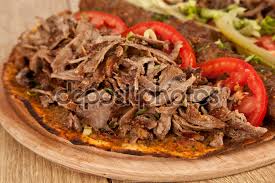
Yemek: kebap